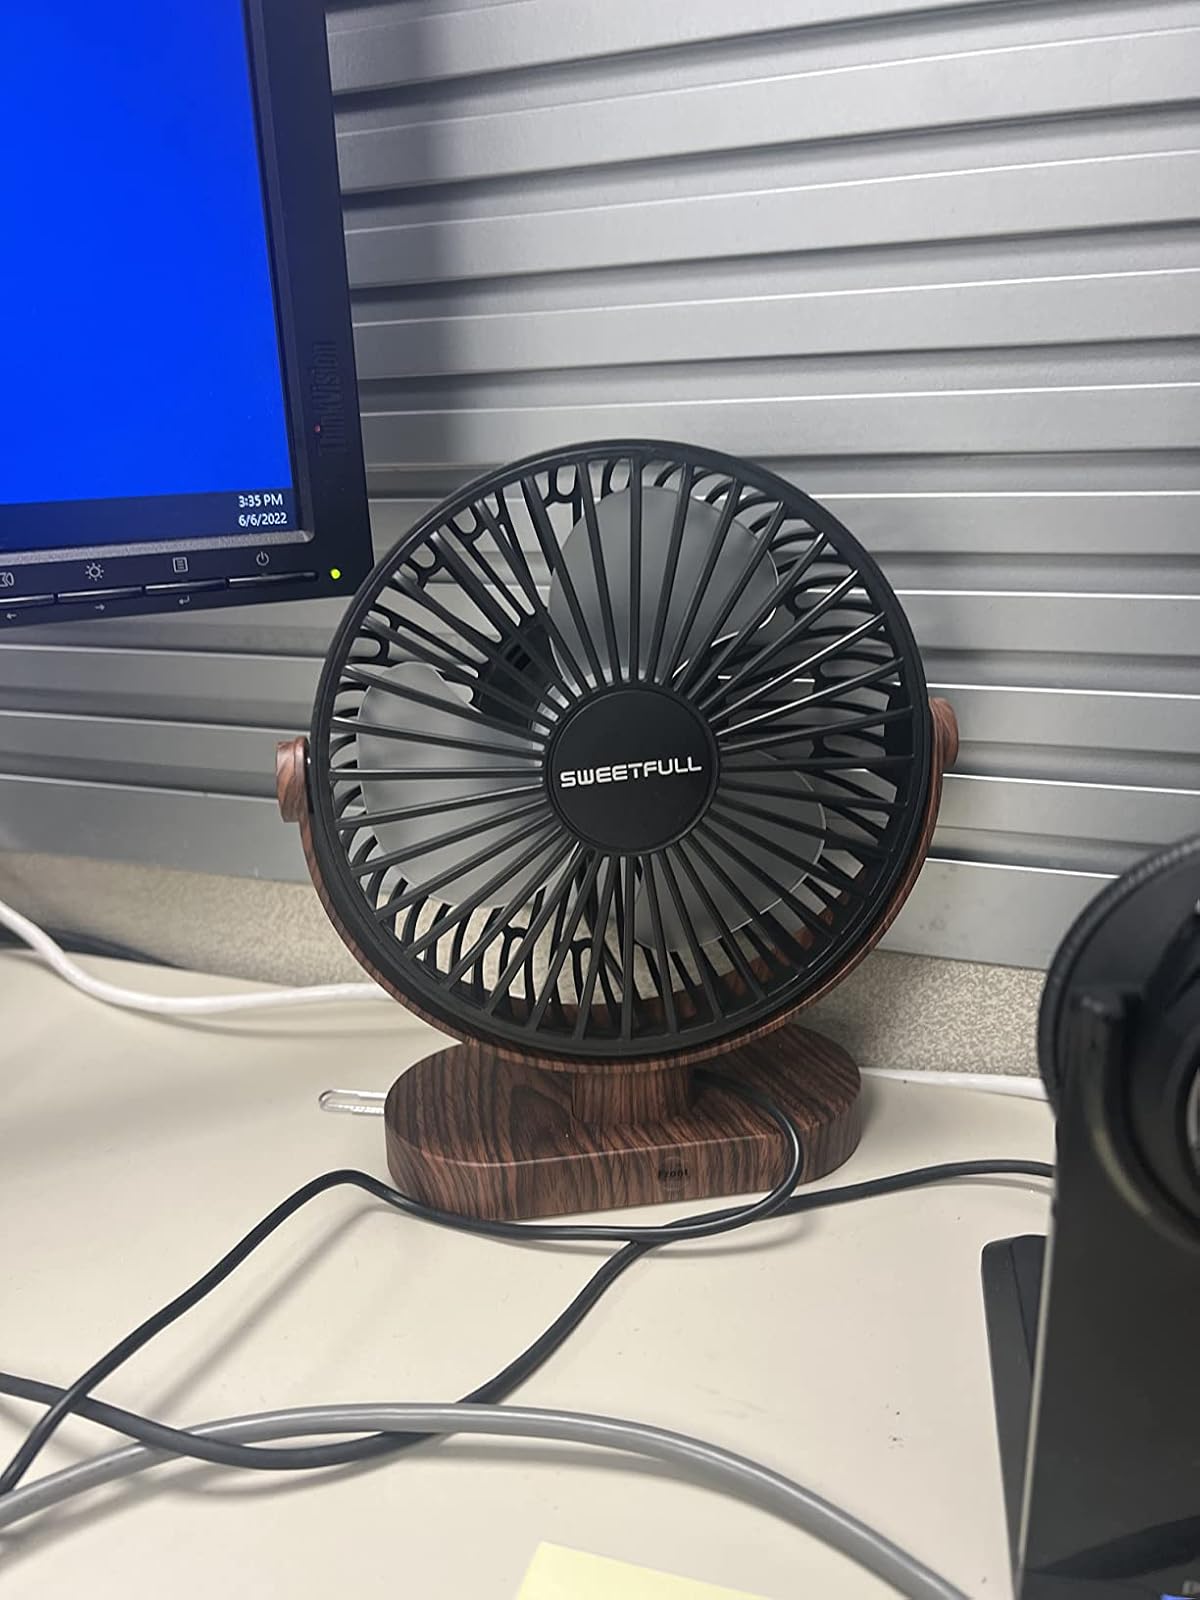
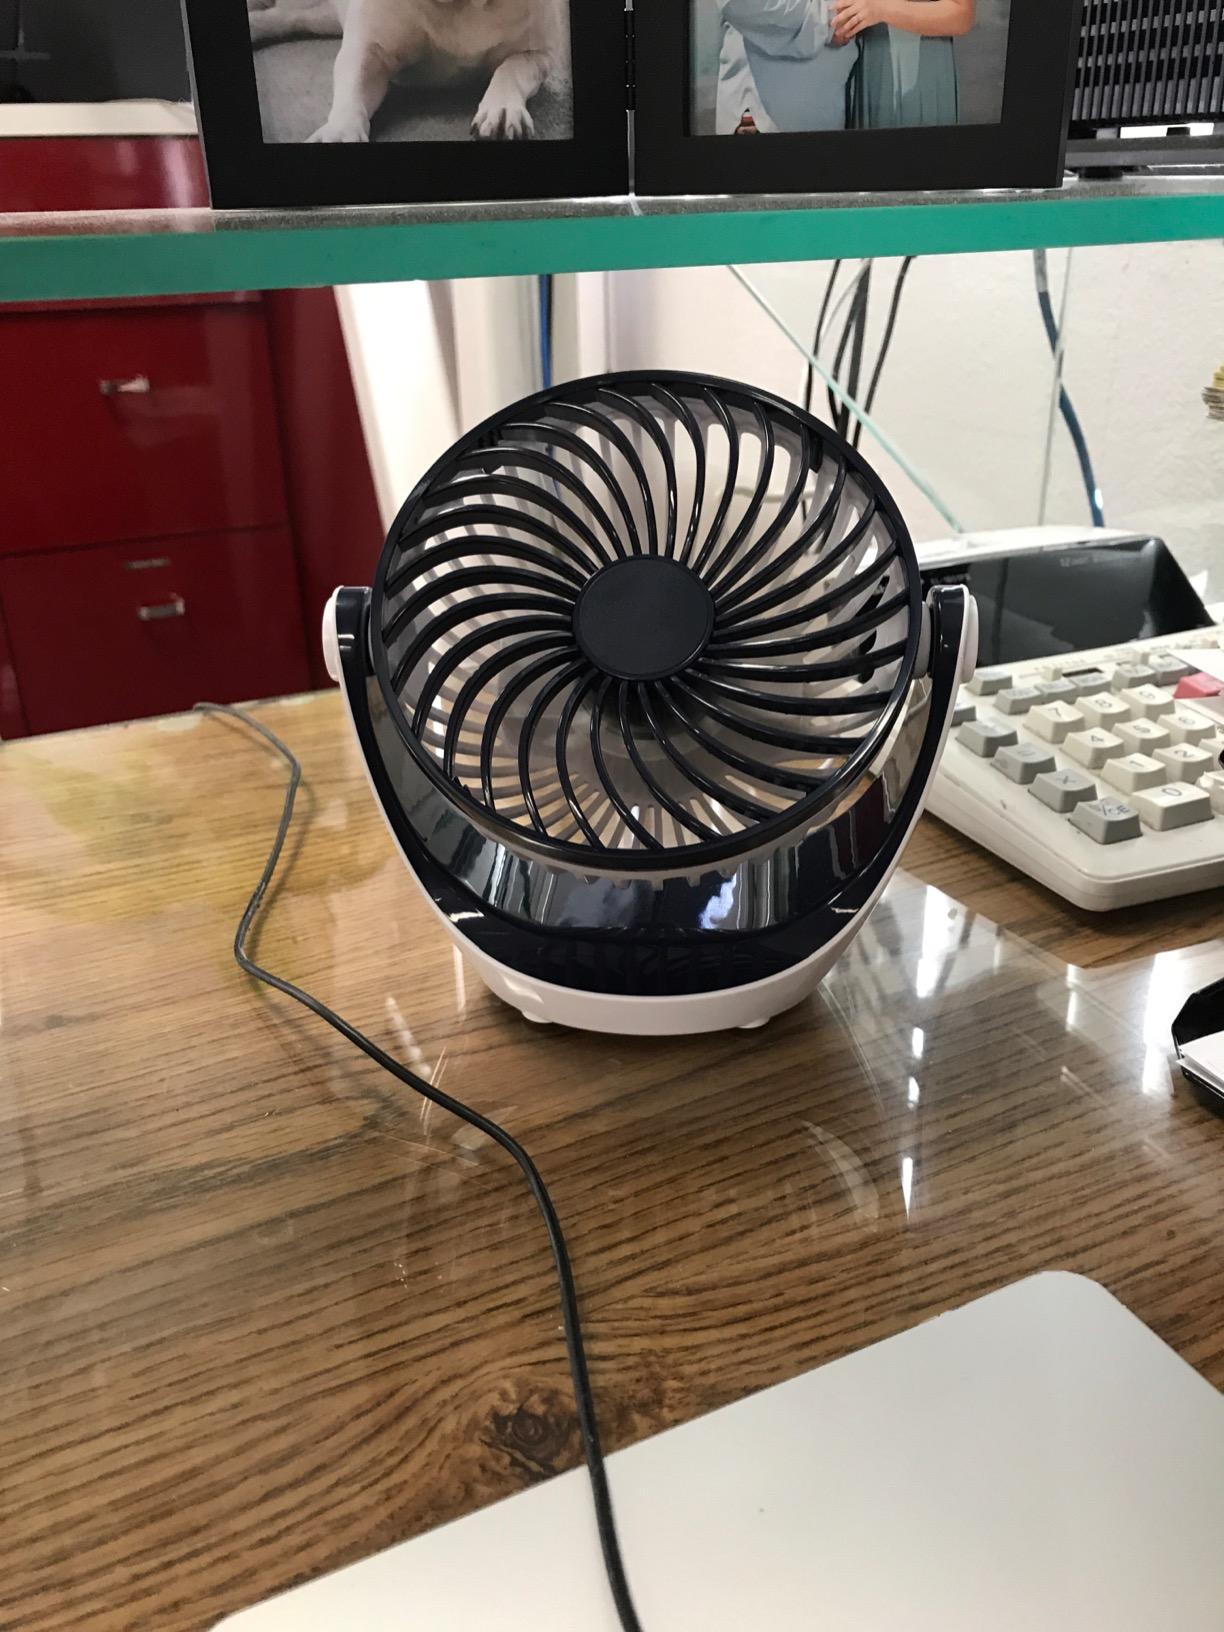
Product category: fan
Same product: no